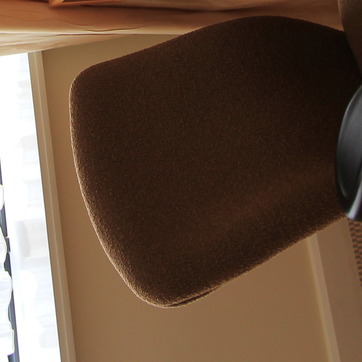
Material: fabric